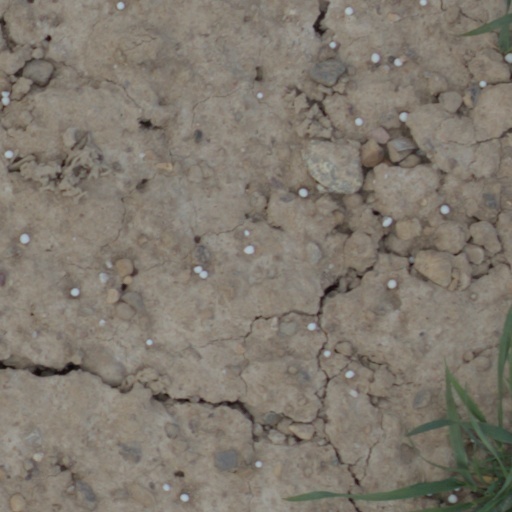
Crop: wheat